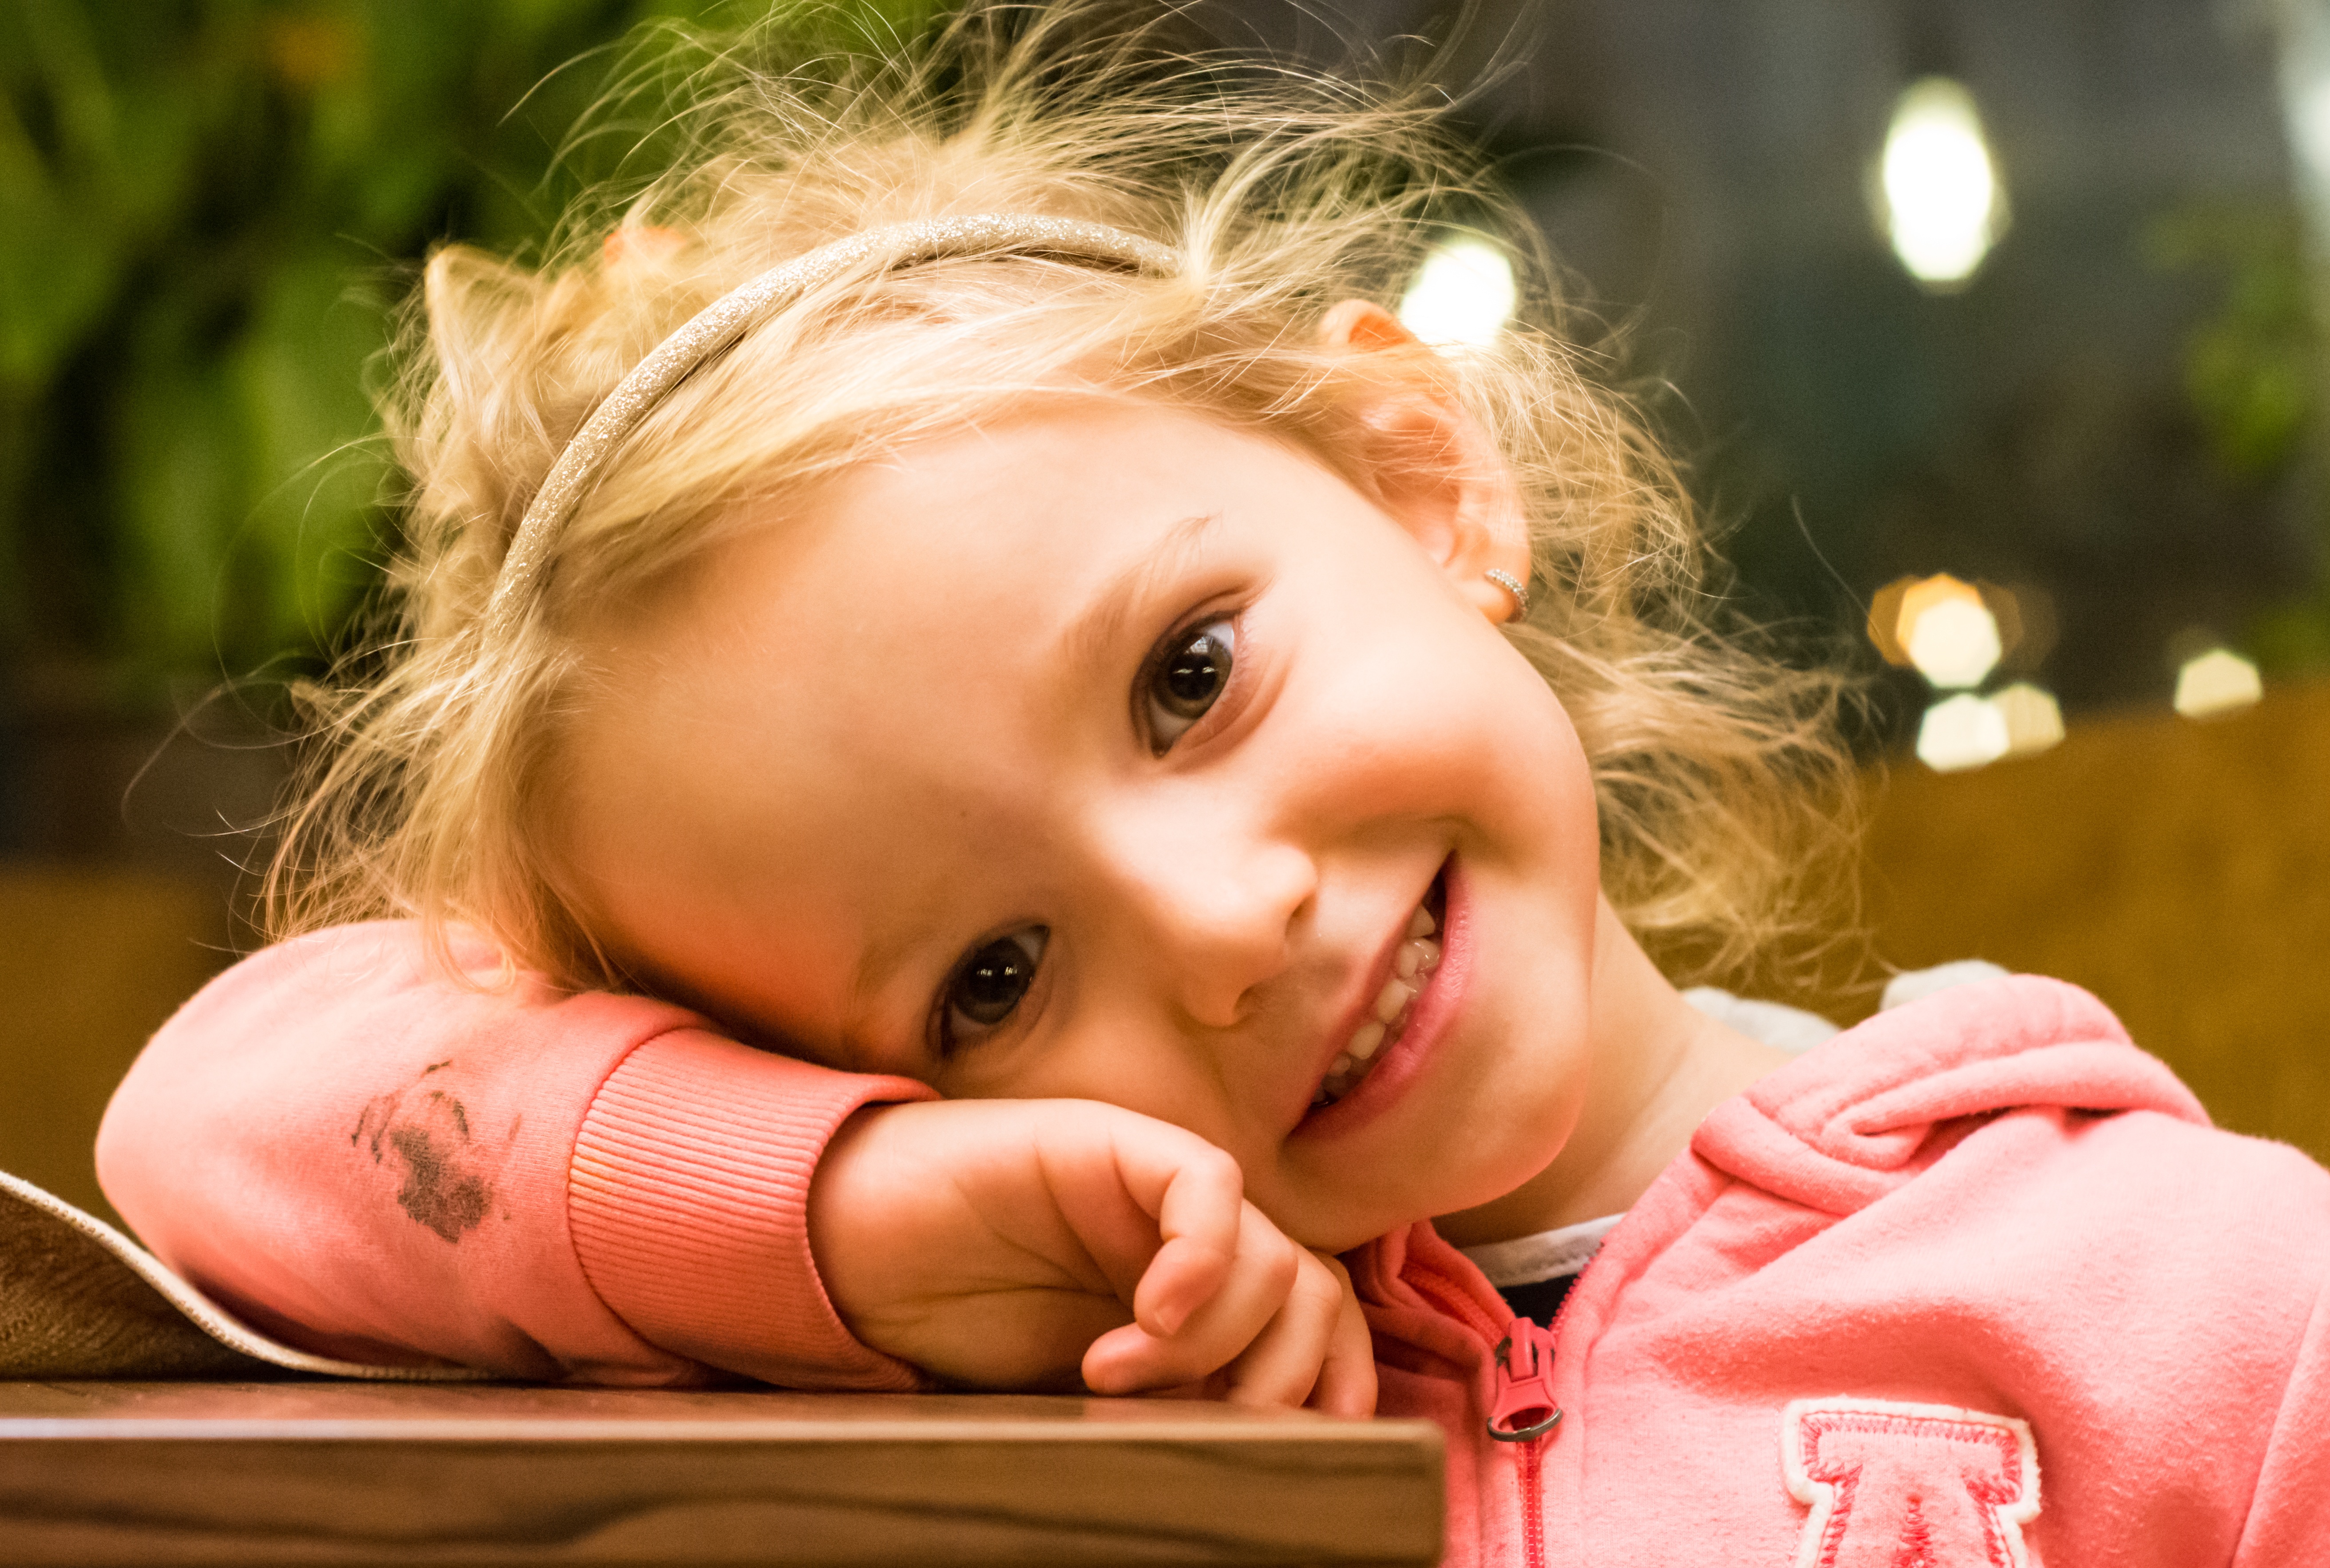
person, people, girl, woman, cute, summer, portrait, child, facial expression, childhood, smiling, smile, cheerful, face, family, nose, children, fun, happy, happiness, infant, toddler, eye, head, little, skin, beauty, joy, blond, organ, emotion, happy kid, portrait photography